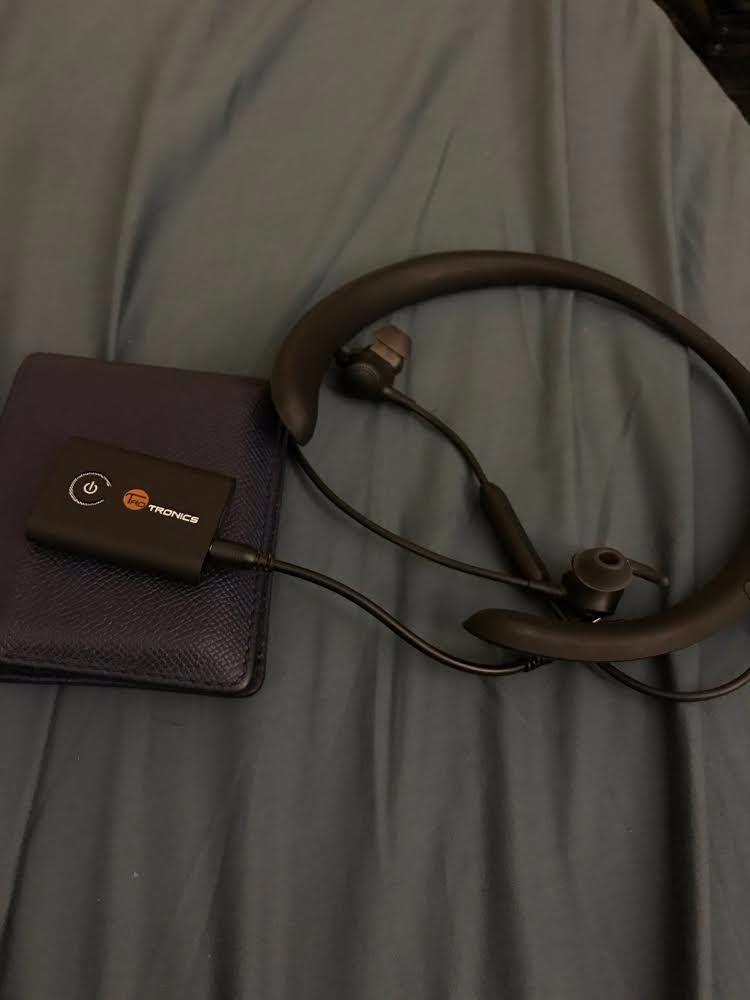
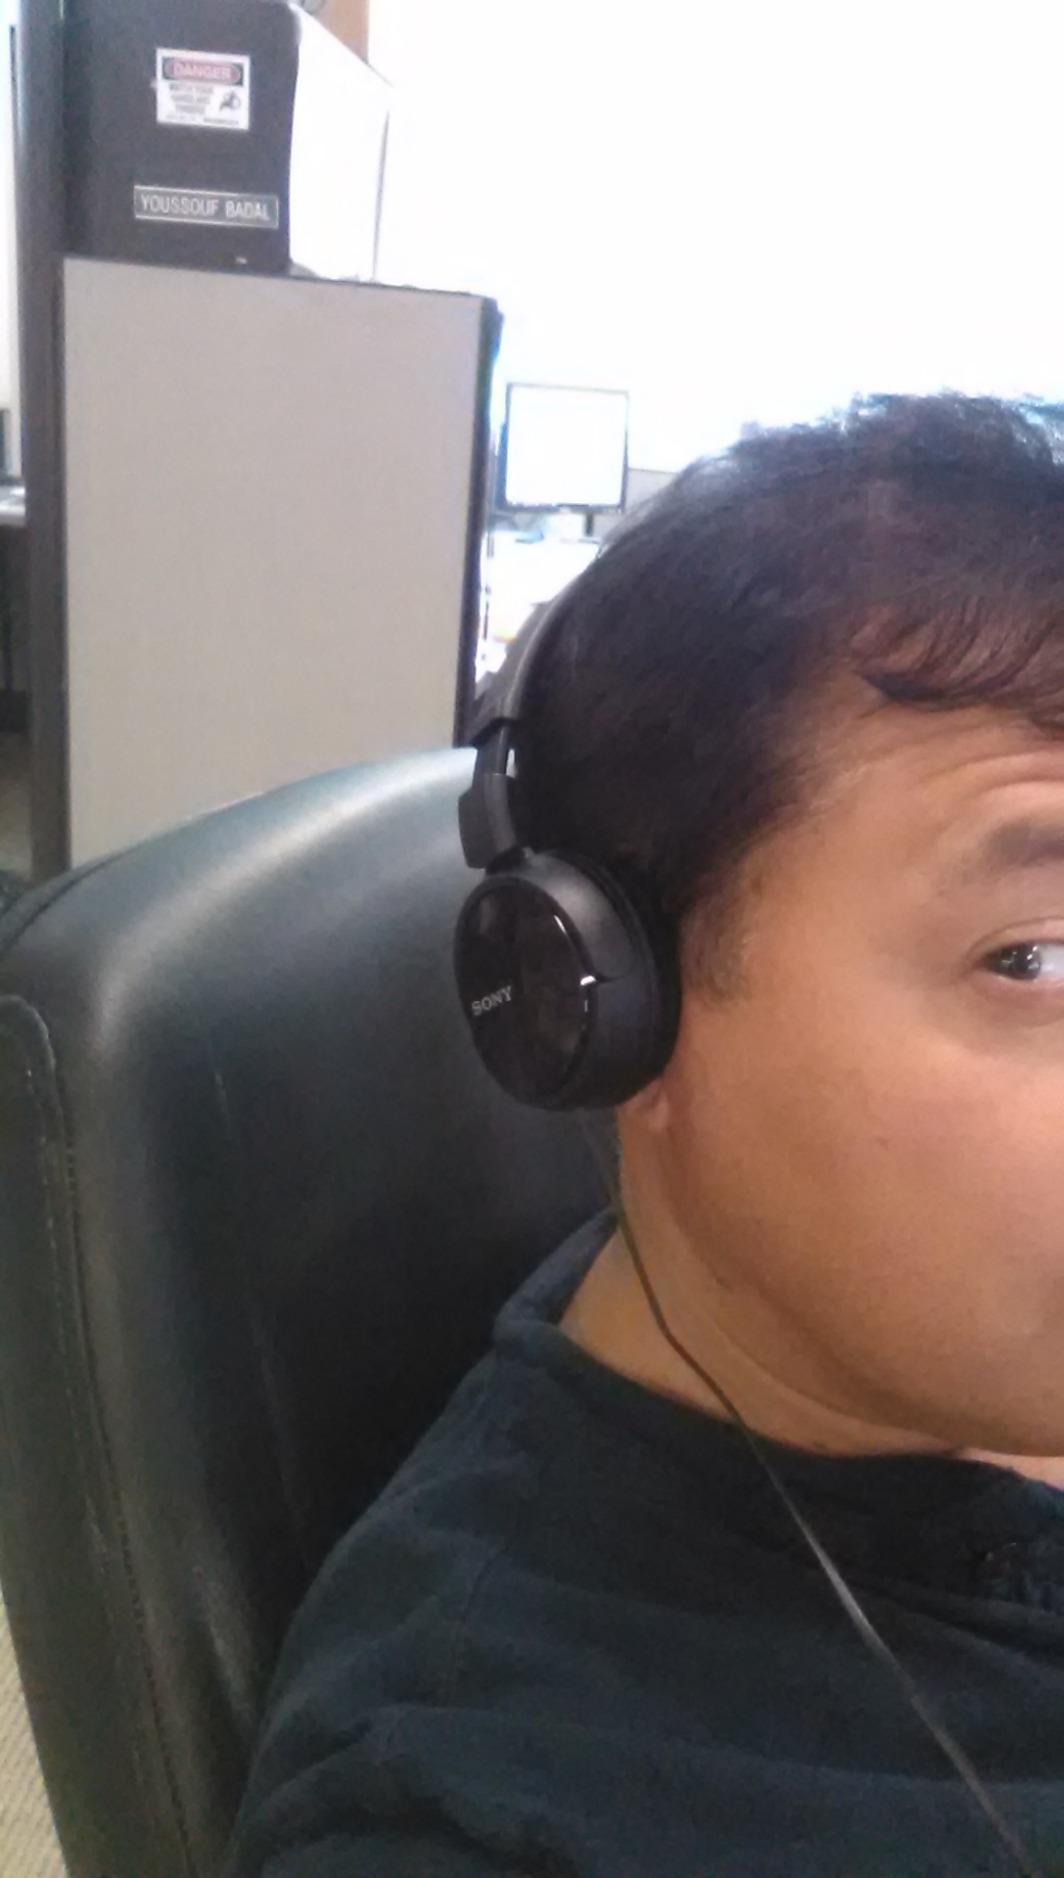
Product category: headphones
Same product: no